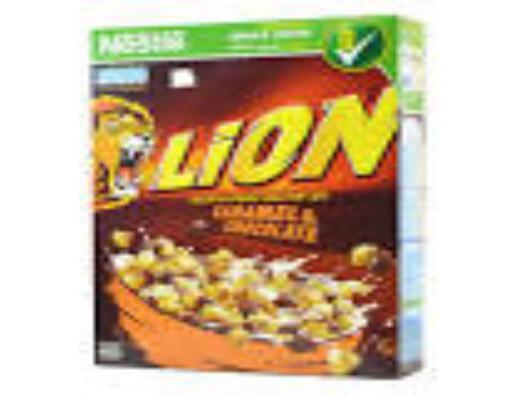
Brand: lion cereal
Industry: Food